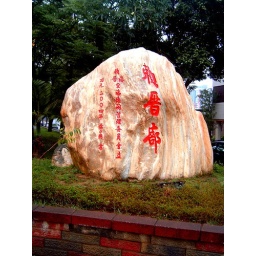
This golden rock was in a greenspace median along a major road in Taichung. Enhanced in iPhoto.